Jeanne Calment

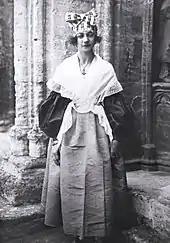
Daughter Yvonne Calment in front of the Church of St. Trophime in Arles, 1920. This photograph was often mislabelled as depicting Jeanne at age 22.

Demographers have highlighted that Calment's age is an outlier, her lifespan being more than three years longer than the next oldest people ever documented, where the differences are usually by months or weeks. There have been various speculations about the authenticity of her age. In 2018, Russian gerontologist Valery Novoselov and mathematician Nikolay Zak revived the hypothesis that Jeanne died in 1934 and her daughter Yvonne, born in 1898, assumed her mother's official identity and was therefore 99 years old when she died in 1997. Around the same time, a series of related posts by gerontology blogger Yuri Deigin, titled "J'Accuse!", had gone viral on "Medium." This hypothesis is considered weak by mainstream longevity experts, such as French gerontologist Jean-Marie Robine,